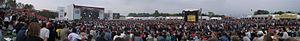
Sujet: Grande scène de la Fête de l'Humanité le 9 Septembre 2005 au concert de Bernard Lavilliers. Technique: Photomontage de plusieurs photos prises au 35 mm.
La Fête de l'Humanité, communément appelée Fête de l'Huma, est un événement organisé tous les ans par le journal L'Humanité au cours du second week-end de septembre.